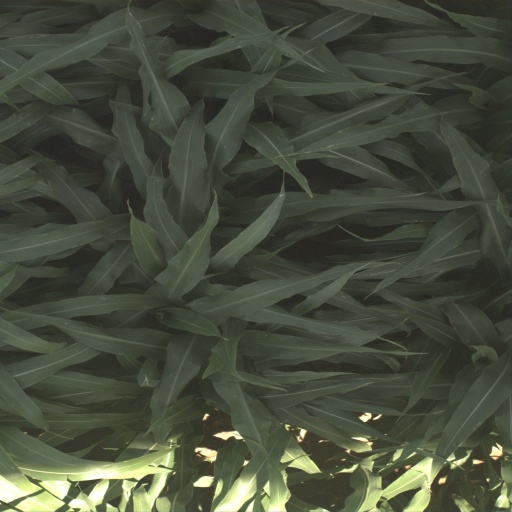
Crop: sorghum